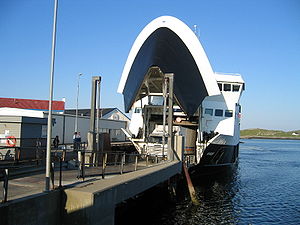
Røst / Pietro Querini
Færgekajen på Røst. Biler kører fra bilfærgen M/F Røst.
Røst er en økommune i øgruppen Lofoten i Nordland fylke i Norge. Røst ligger yderst i Lofoten, ca. 100 km vest for Bodø og 115 km nord for Polarcirklen. Nærmeste nabo er kommunen Værøy ca. 25 km mod nordøst. Røst består af 365 øer. Røstlandet er den største ø i kommunen, og dens højeste punkt hæver sig ikke mere end 11 meter over havet. Syd for Røstlandet rejser øerne/bjergene Vedøya, Storfjellet, Trenyken, Hærnyken og Ellevsnyken sig fra havet. Storfjellet er det højeste, 259 m.o.h.